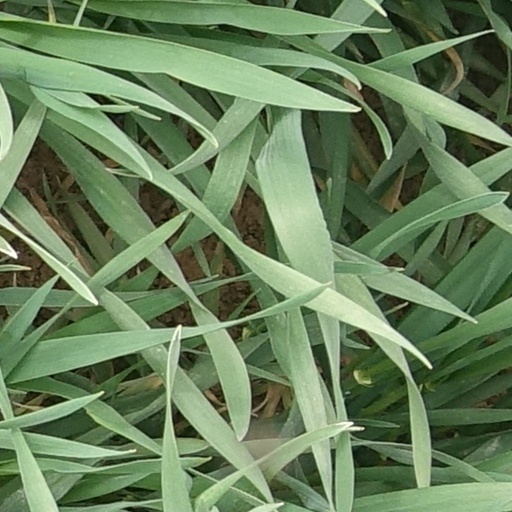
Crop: wheat